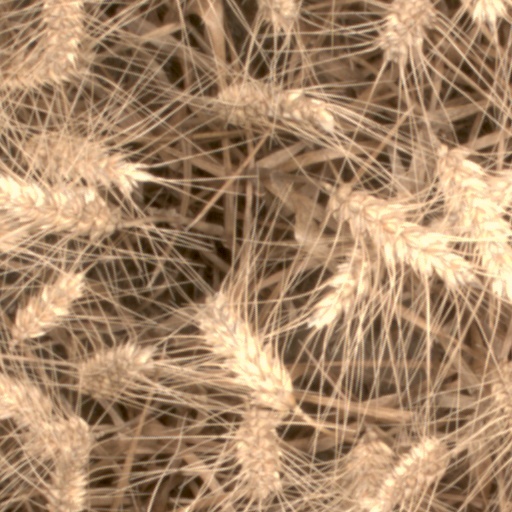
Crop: wheat